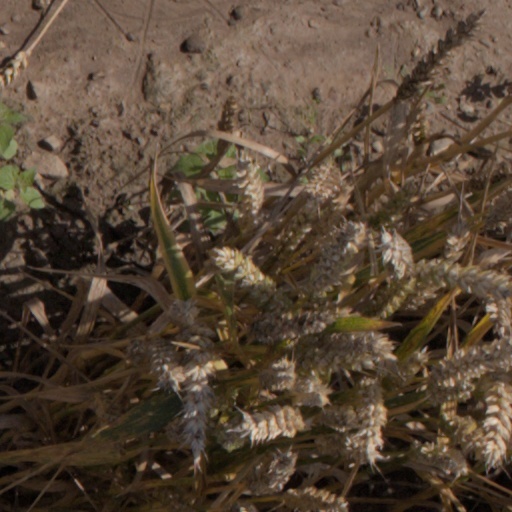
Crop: wheat